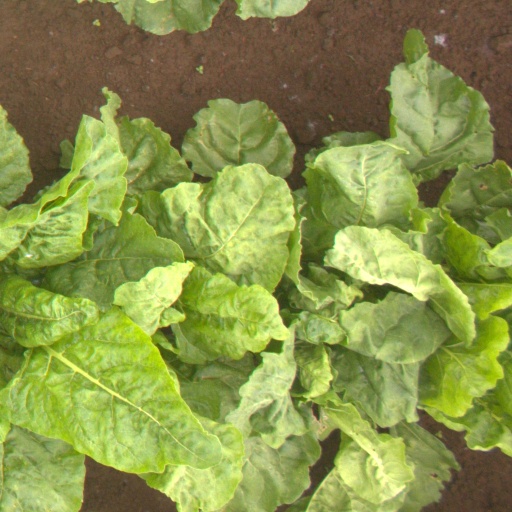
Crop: sugar beet